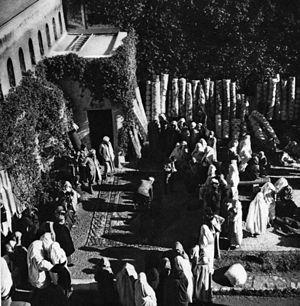
L'estampillage de tapis à Rabat
Prosper Ricard, né le 24 février 1874 à Harsault et mort le 23 octobre 1952 à Rabat, a été directeur du service des Arts indigènes au Maroc. Entré au Maroc dans le sérail de Hubert Lyautey, l’abondance de ses écrits et les résultats de son action le désignent comme un concepteur de l’industrie artisanale adaptée à l’exportation dans le contexte colonial. On lui doit notamment la promotion du tapis marocain.